2024 Rogue Invitational

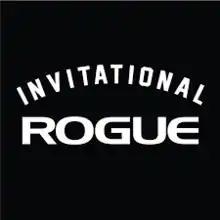

The 2024 Rogue Invitational was a sporting event organized by Rogue Fitness that featured competitions in the sport of CrossFit, strongman, and strongwoman. It was held at P&J Live in Aberdeen, Scotland from 8 to 10 November 2024, the first time the event was held outside the United States. The winners of the CrossFit competitions were Jeffrey Adler for the men and Tia-Clair Toomey for the women, while Mitchell Hooper and Inez Carrasquillo were the respective winners of the strongman and strongwoman competitions.